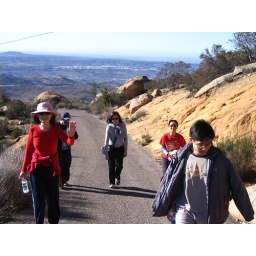
the girl in red is waiving to us, say Hi~~~